2022 Gujarat Legislative Assembly election

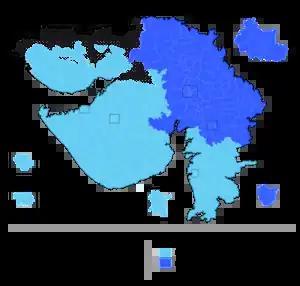
Phases of the Gujarat Legislative Assembly election

In May 2022, AAP announced alliance with Bharatiya Tribal Party for the election. However, the alliance was called off in September 2022.